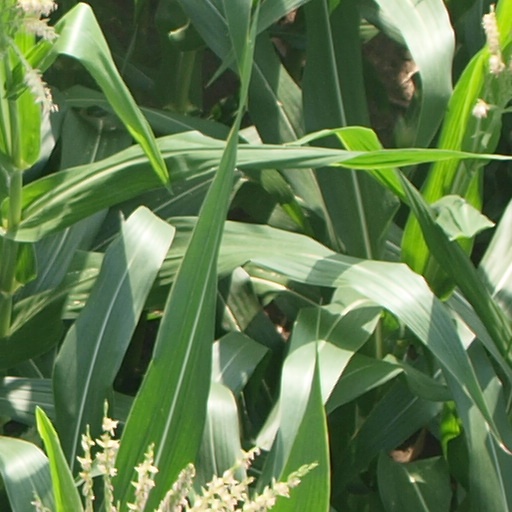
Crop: maize; corn